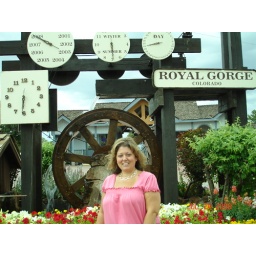
Deanna in front of water clock one of three in the world